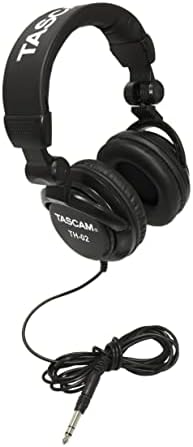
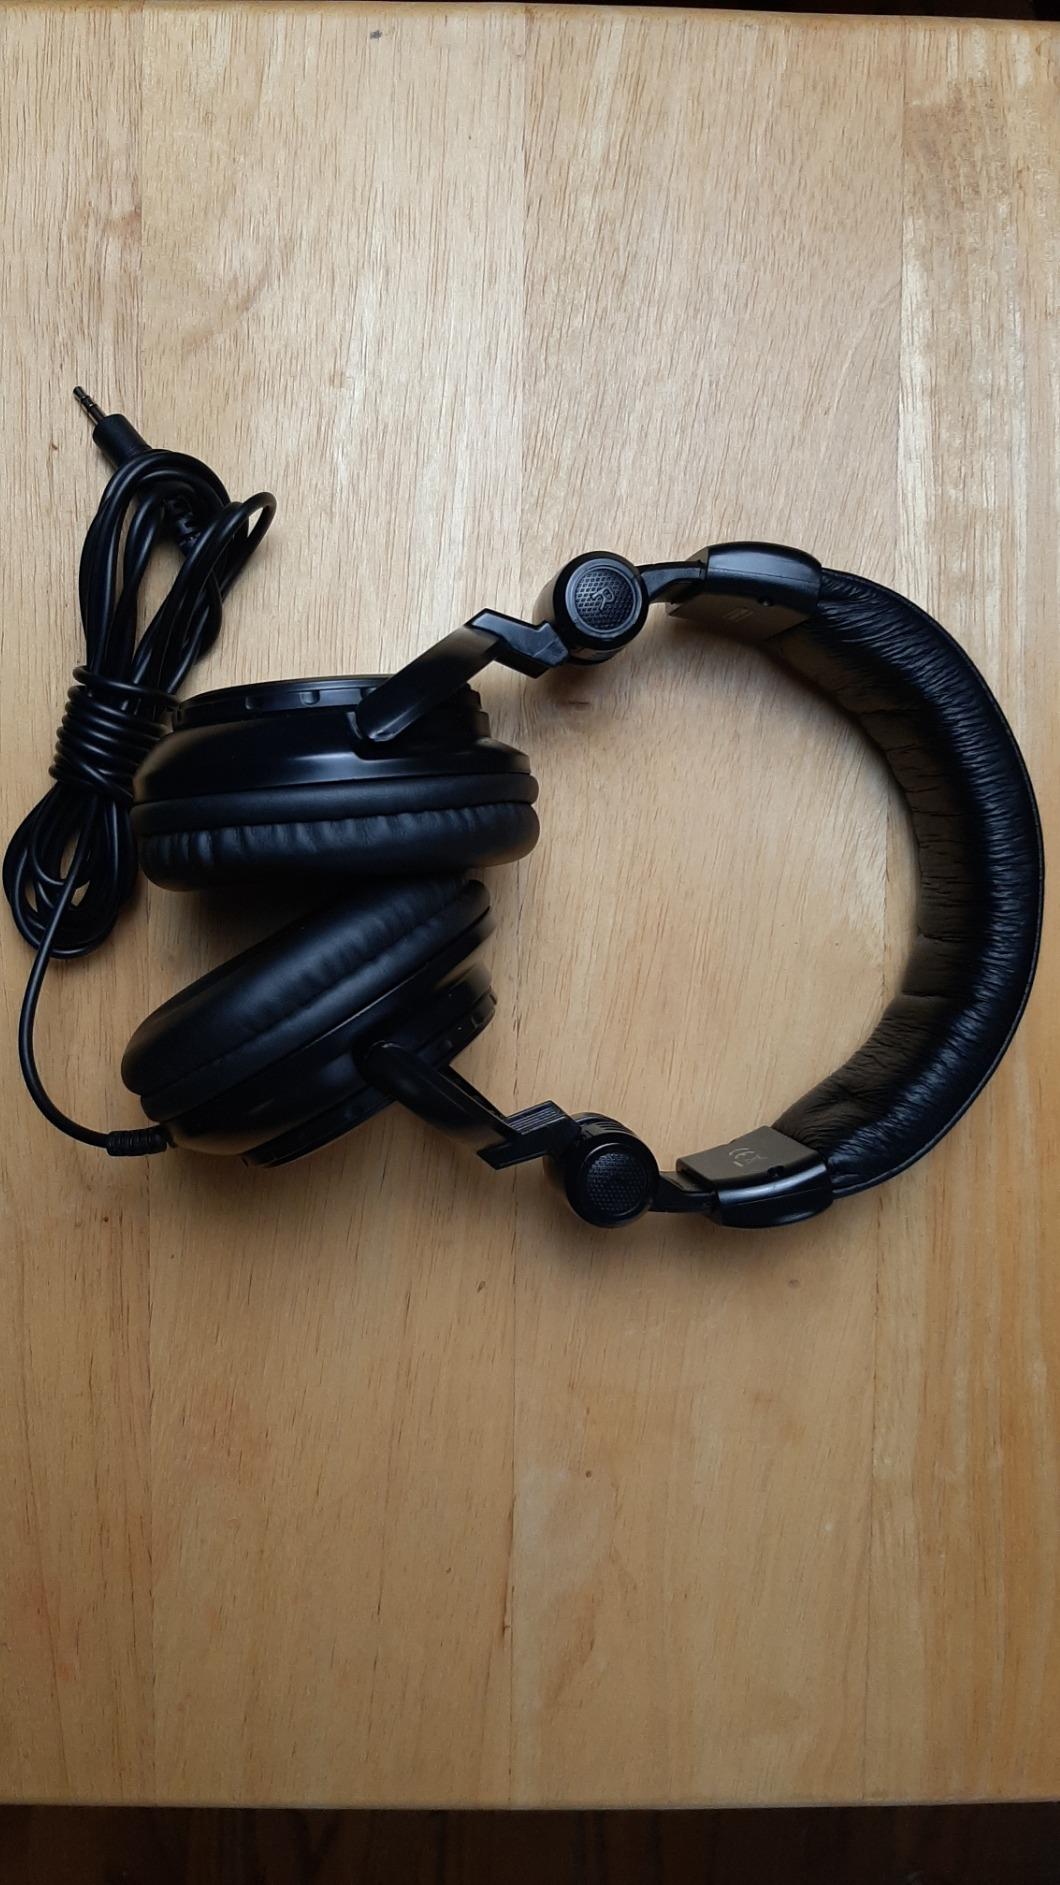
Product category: headphones
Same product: yes